Berlin-Lichtenberg station

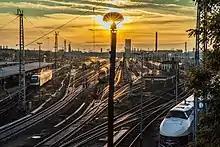
Railway tracks, view from "Lichtenberger Brücke"

The station building marks the southeastern border of the Lichtenberg quarter and is primarily accessible from the "Weitlingstraße" neighbourhood in the adjacent Rummelsburg locality. North of it, the Frankfurter Allee, part of the Bundesstraße 1/5 highway, crosses the tracks on the eight-lane "Lichtenberger Brücke" (Lichtenberg Bridge).